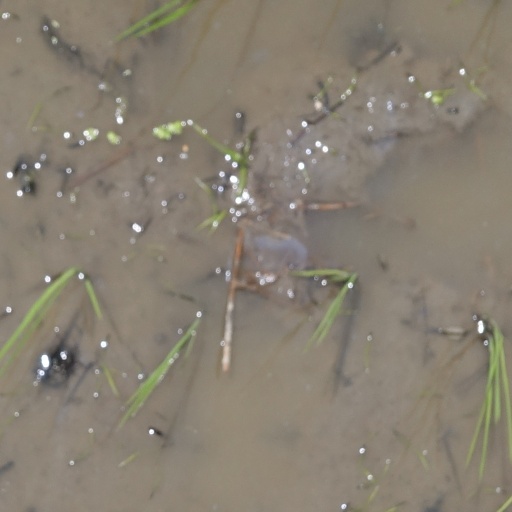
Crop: rice